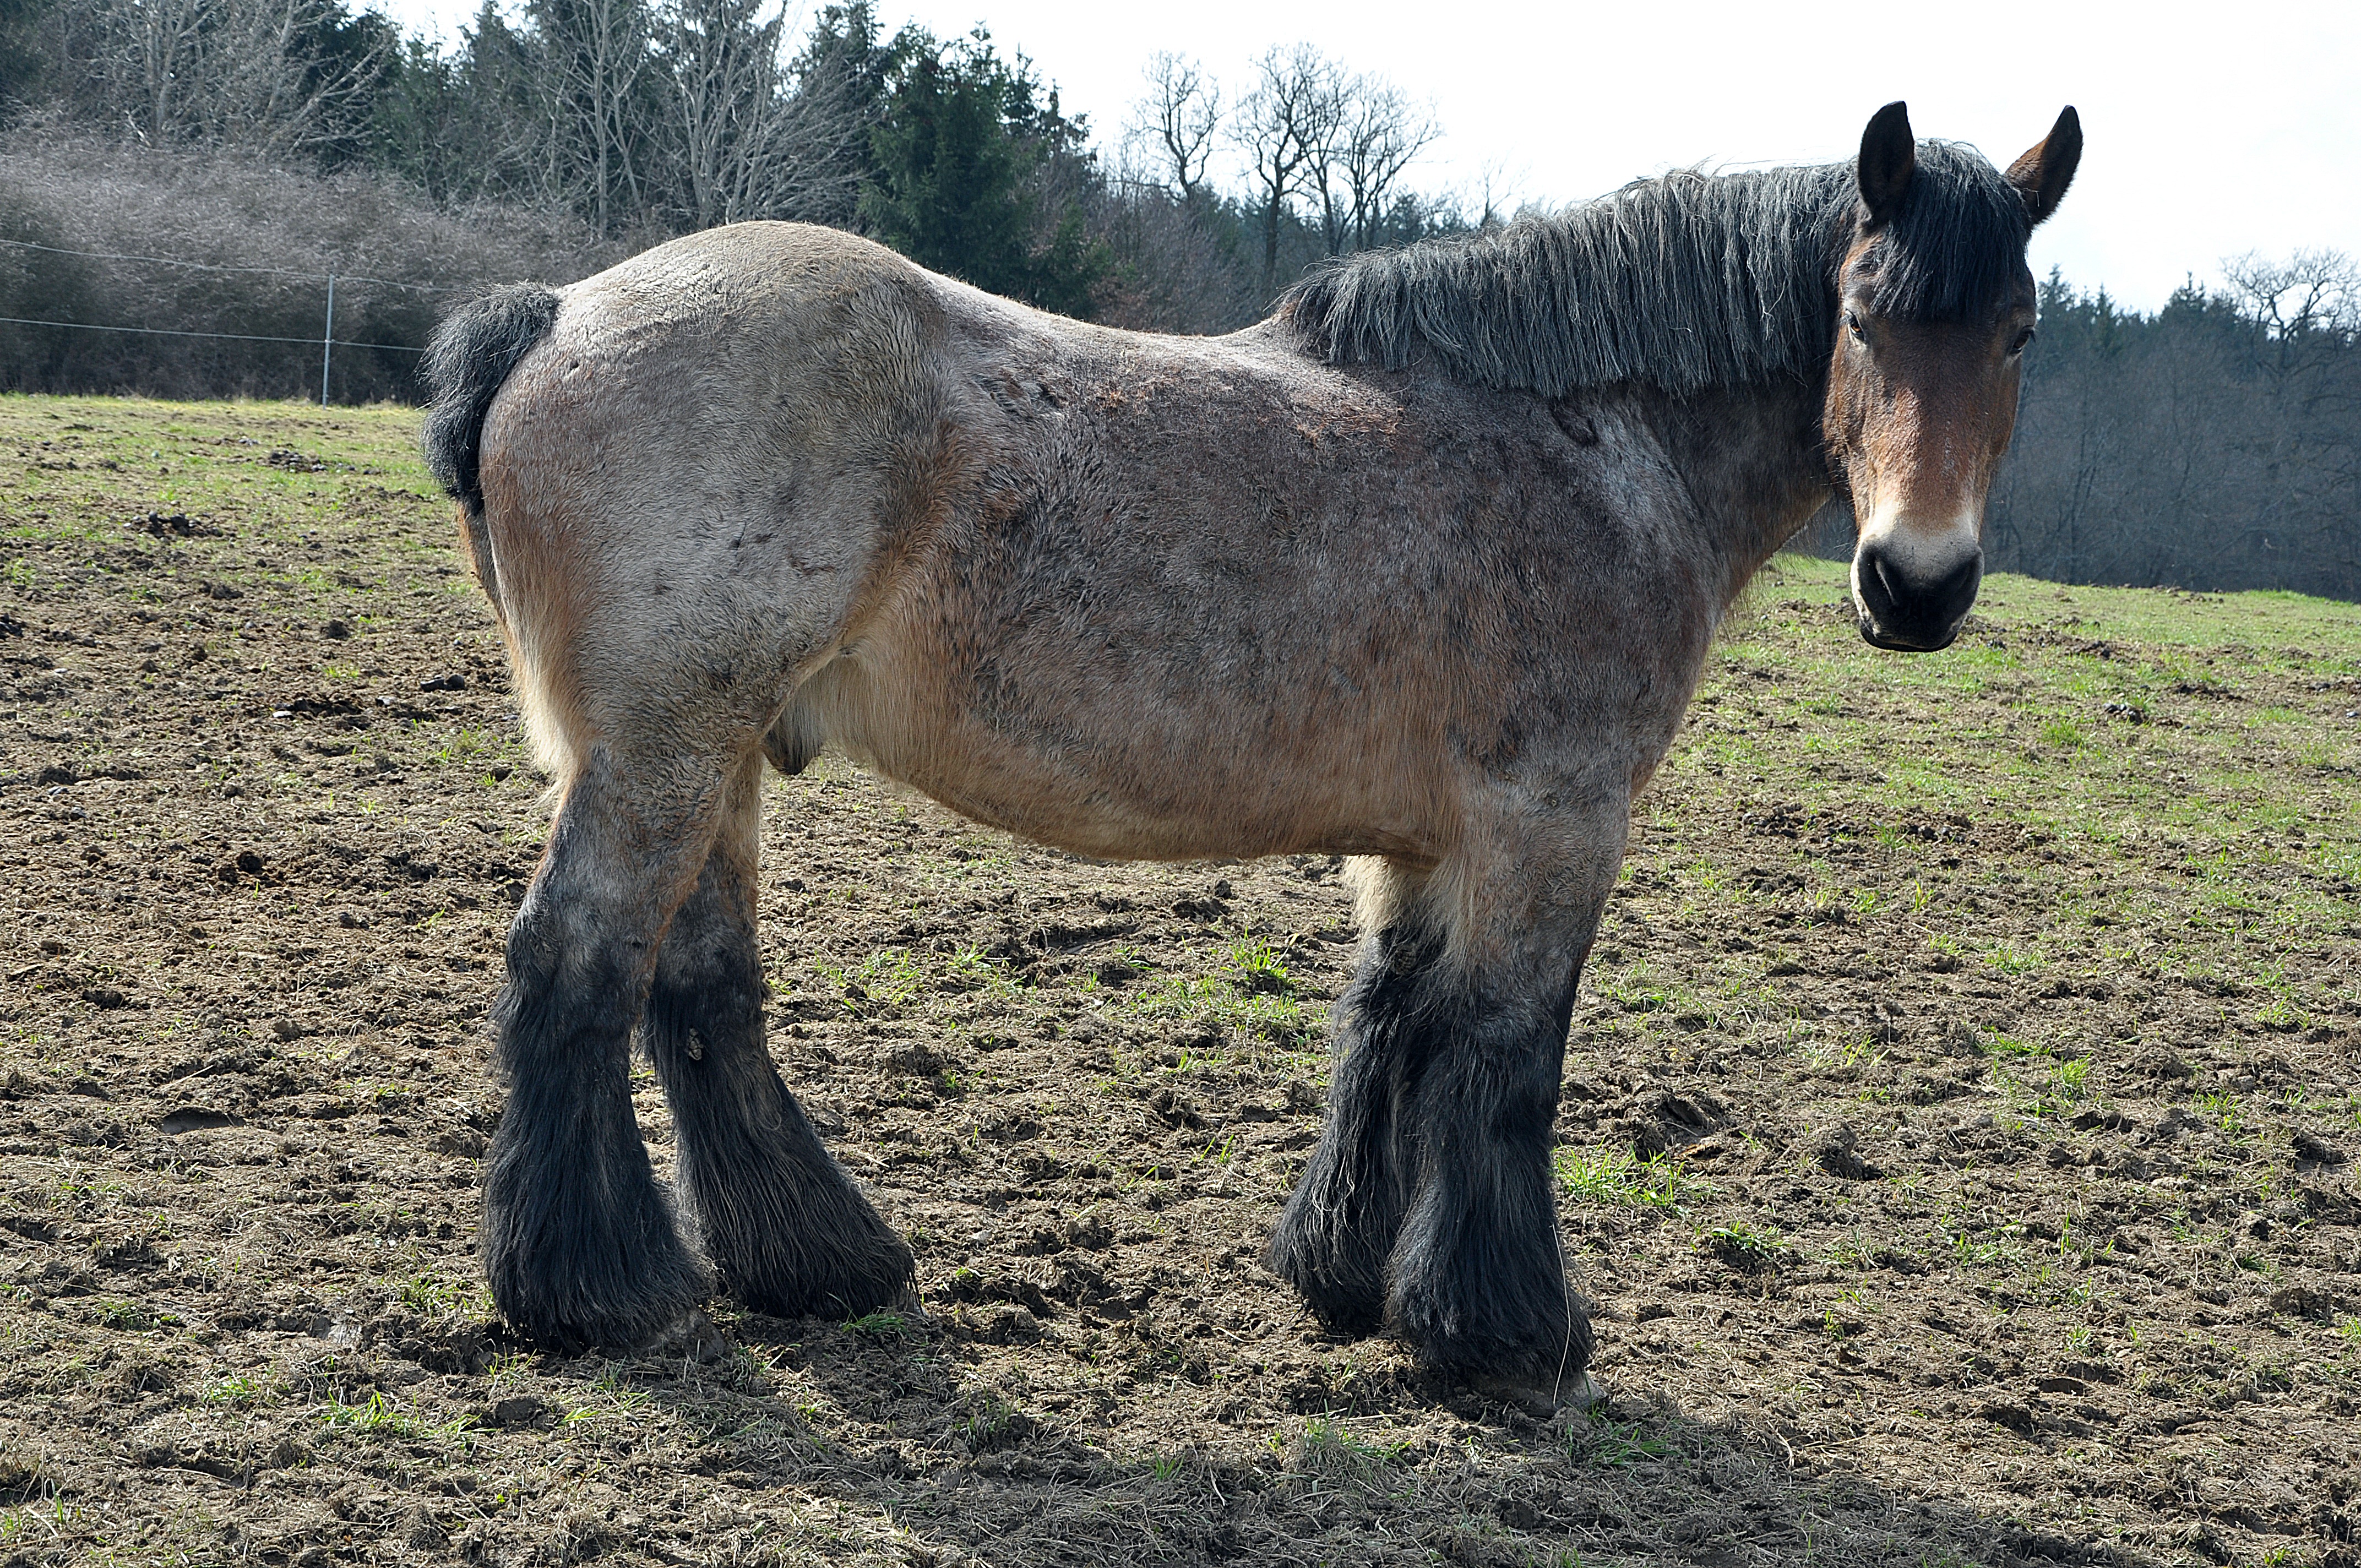
nature, farm, animal, pasture, grazing, livestock, horse, mammal, stallion, mane, ride, agriculture, fauna, donkey, paddock, vertebrate, mare, foal, colt, cold blooded animals, rural area, pasture land, pack animal, horse like mammal, mustang horse